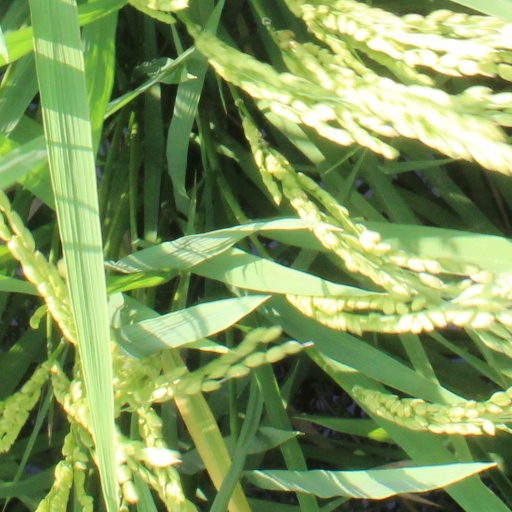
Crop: rice